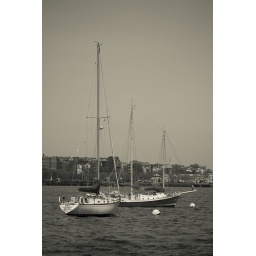
Sailboats in Boston harbor. Also playing around with some black and white conversions